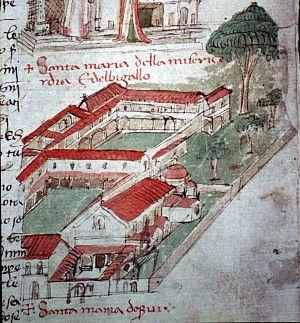
Représentation de Santa Maria dei Servi e del Bigallo (Santissima Annunziata) dans le Codice Rustici (manuscrit enluminé)
Marco di Bartolomeo Rustici est un peintre, un enlumineur et un orfèvre florentin du XVᵉ siècle.
Le Codex Rustici ou Codice Rustici est un manuscrit enluminé conservé la bibliothèque du Grand Séminaire de Florence écrit et illustré par Marco di Bartolomeo Rustici, un orfèvre florentin du milieu du Quattrocento qui a accompli un pèlerinage en Terre sainte. Une fois retourné chez lui, il dicte le compte-rendu de son voyage, comme l'avait fait, avant lui, Marco Polo.